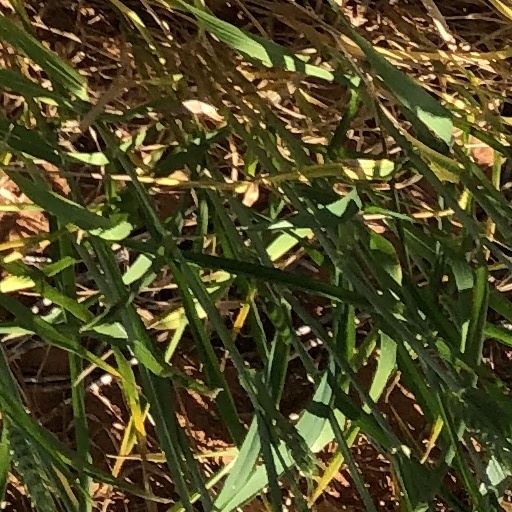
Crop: wheat